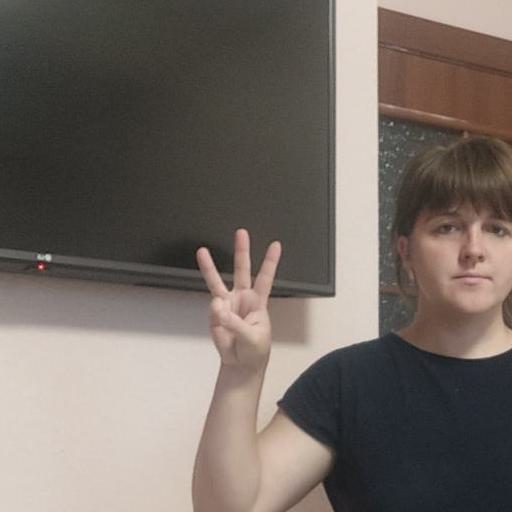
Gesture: three